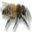
Label: bee